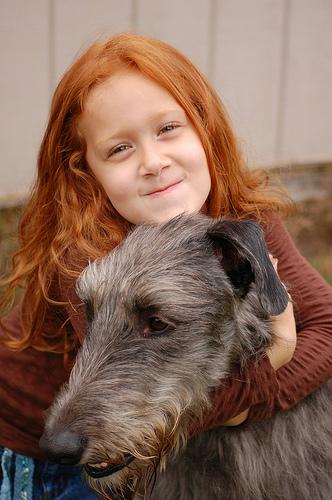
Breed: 224-n000056-Scottish_deerhound